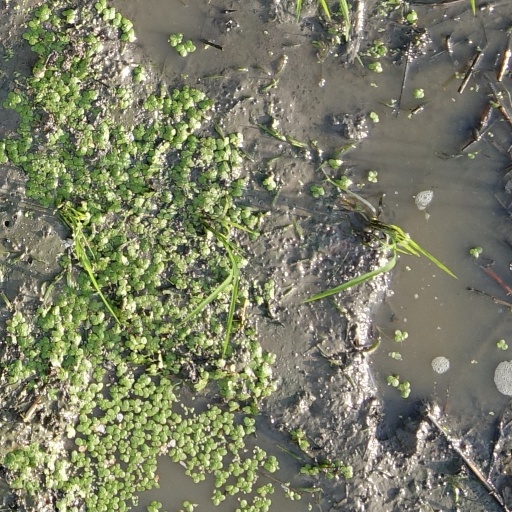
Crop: rice